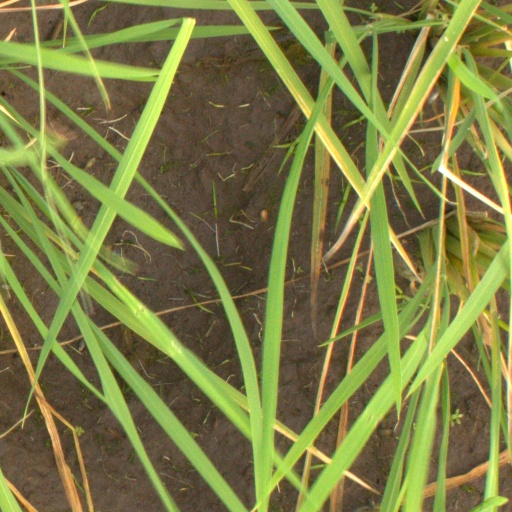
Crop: rice